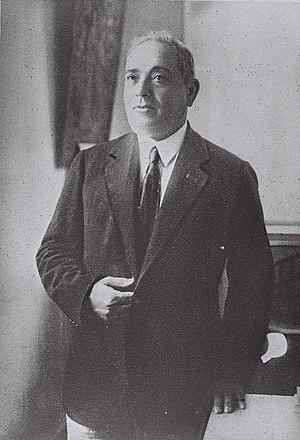
Meïr Dizengoff, né le 25 février 1861 à Akimovici en Bessarabie et décédé le 23 septembre 1936, est l'un des pionniers du mouvement des Amants de Sion. Homme d'affaires reconnu, il fonde de nombreuses institutions financières publiques et devient le premier maire de Tel Aviv.